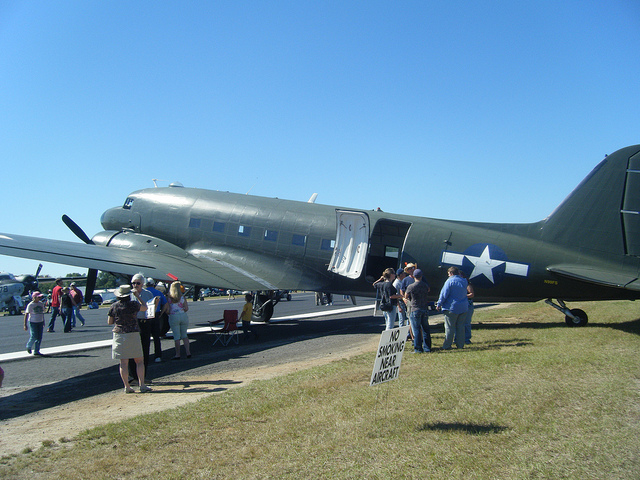
Many people have come to tour an authentic military aircraft.

People touring an old military aircraft at a show

Group of people talking and standing next to an old aircraft.